Renzo Rossellini (producer)

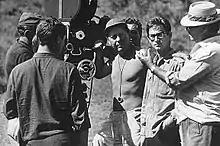
From right: Roberto Rossellini, Renzo Rossellini and Carlo Carlini on set (1964)

From 1959 to 1977, Renzo worked with his father Roberto, as assistant director, second unit director and producer. Together, they made a number of movies and TV mini-series, mainly documentaries for Italian state television RAI. He then married Patrizia Mannajuolo, his first wife.